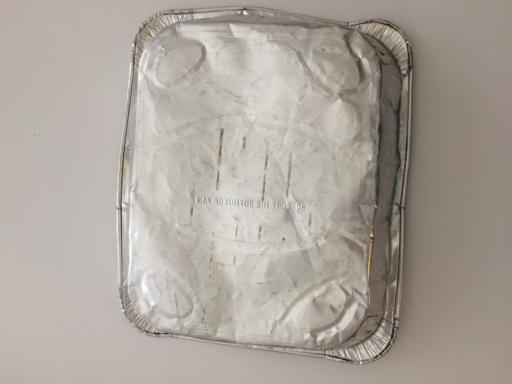
Waste category: metal